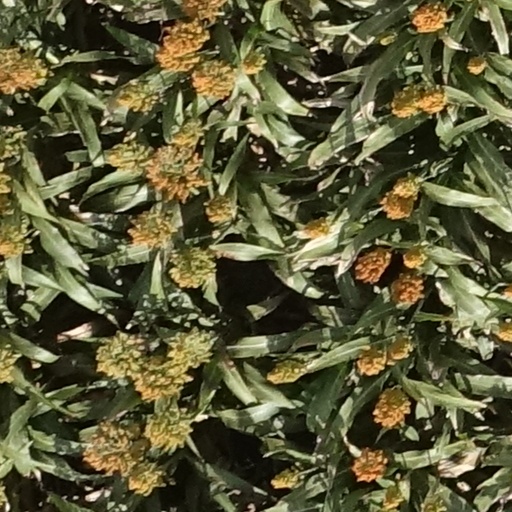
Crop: sorghum